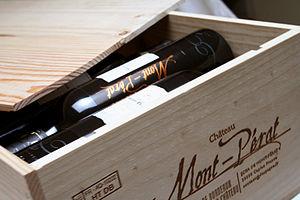
Caisse bois de 12 bouteilles du Château Mont-Pérat
Anciennement appelé Domaine du Peyrat et cité dans la deuxième édition du Féret, le Château Mont-Pérat est un important domaine de l'appellation Premières-côtes-de-bordeaux. Il se situe sur la commune de Capian sur l'un des points les plus hauts à 109 m d'altitude. Entièrement destiné à la production viticole, le domaine comprend 102 hectares de vigne.